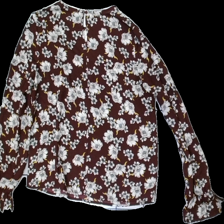
View: back
Type: Blouse
Category: Ladies
Brand: Gina Tricot
Colors: Red, Pink, Yellow
Material: 100% Polyester
Pattern: Floral print
Cut: Regular
Size: 38
Price range: 50-100
Recommended usage: Reuse
Description: Floral blouse